Martín Juan de Castejón y Medrano

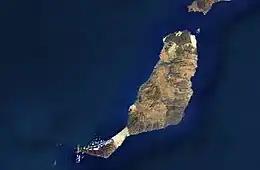
Aerial view of the County of Fuerteventura, Canary Islands

Martín Juan de Castejón y Medrano was the grandfather of Martín Pedro González de Castejón Belvís e Ibáñez, 1st Marquess of Velamazan, 9th Marquess of Lanzarote, 5th Marquess of Gramosa. He married twice. First, to his cousin Ana Laura de Castejón, they were the parents of: